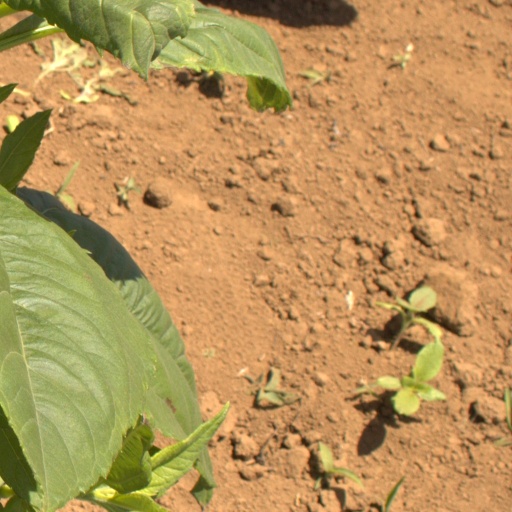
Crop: Jerusalem artichoke